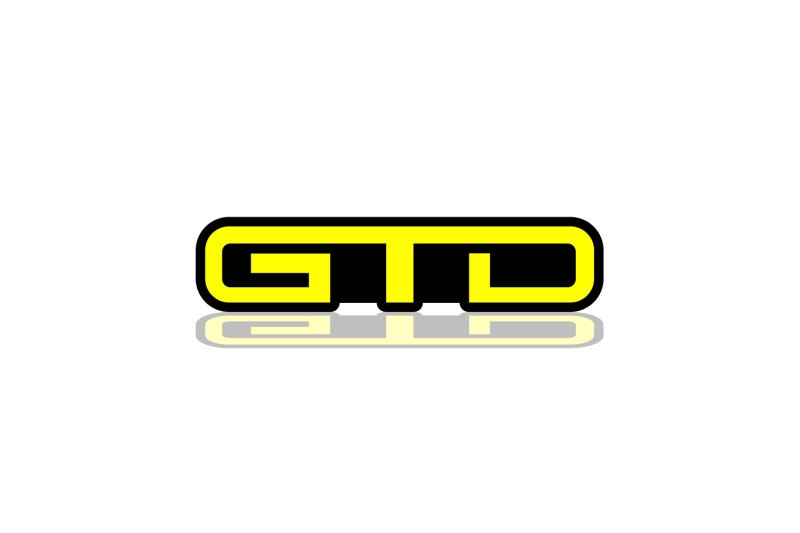
Ford Mustang tailgate trunk rear emblem with GTD logo
Make your Mustang car stand out with this Official Ford Tailgate Trunk Emblem with the GTD Logo. Crafted from durable ABS plastic, its classic silver color and unique design are sure to be eye-catching. Reliable and designed to last, this emblem is the perfect way to add a touch of genuine style to your vehicle Our custom badge GTD is the perfect solution! Enhance Your Ford Rear with the GTD Logo Rear Badge! Add a touch of allure to your Ford exterior with the captivating GTD logo rear badge. Crafted from premium UV resistant plastic (acrylic), this emblem guarantees a long-lasting and vibrant logo color that won't fade over time. Simple Installation Process Installing the GTD logo rear badge is a breeze. Begin by selecting the ideal location for placement. Once chosen, clean the area from dirt, degrease it, and let the surface dry. After removing the protective film from the adhesive tape, effortlessly affix the emblem and firmly press it on all surfaces. Vibrant Color Options We offer a variety of color options to match your preferences and complement your Mustang style. Simply specify the desired colors when placing your order. Perfect Dimensions Designed to fit flawlessly on your Ford, the GTD logo rear badge boasts the following dimensions: Width: 180 mm Height: 42 mm Thickness: 5 mm Turn heads and make a statement with the GTD logo rear badge for your Mustang. Order now and give your car a distinct and captivating exterior feature! Order your custom badge today and give your car the unique touch it deserves!
Brand: decoinfabric
Category: Vehicles & Parts > Vehicle Parts & Accessories > Vehicle Maintenance, Care & Decor > Vehicle Decor > Vehicle Emblems & Hood Ornaments